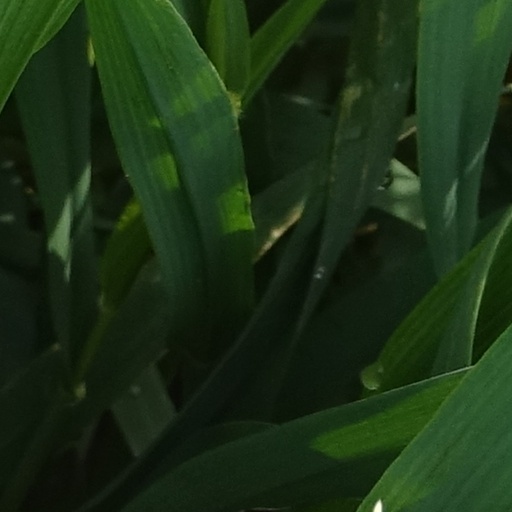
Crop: wheat